Tucket's Ride

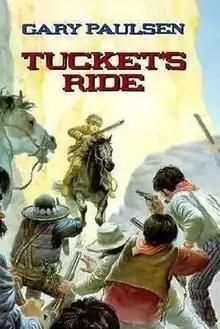
First edition

Tucket's Ride is the third novel in "The Tucket Adventures" by Gary Paulsen. It is set two years after Francis Tucket was abducted by the Pawnee and then saved by the Mountain Man Jason Grimes. Tucket is now trying to get to Oregon via Mexico and gets tangled with armies pursuing the Mexican War. It was published in 1997 by Delacorte Press.